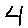
Label: 4